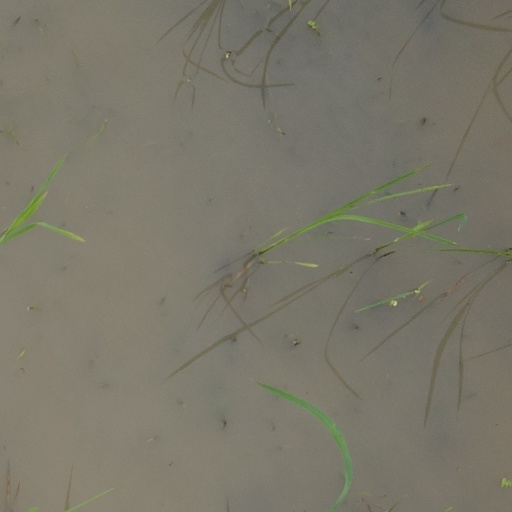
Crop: rice